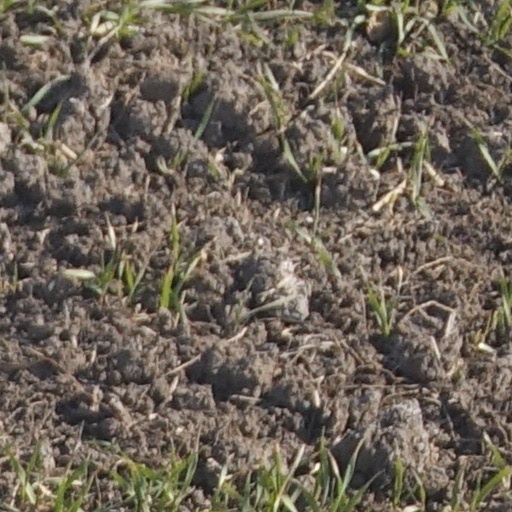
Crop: wheat